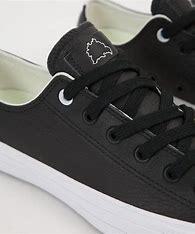
Brand: Converse
Model: Ctas Ox